50-Miler Award

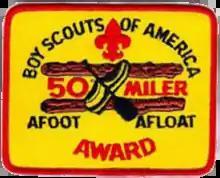
Award Patch (Older Version)

The 50-Miler Award is an award of the Boy Scouts of America (BSA) designed to promote the ideals of Scouting and in Scoutcraft, conservation, self-reliance, and physical fitness. The award may be earned by Scouts, Venturers, and Scout leaders.